Al Punto

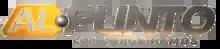
Current title logo

Al Punto con Jorge Ramos ("To the Point with Jorge Ramos") is a weekly Sunday morning politics and public affairs show that aired from 2007 to 2024 and was hosted by Jorge Ramos.